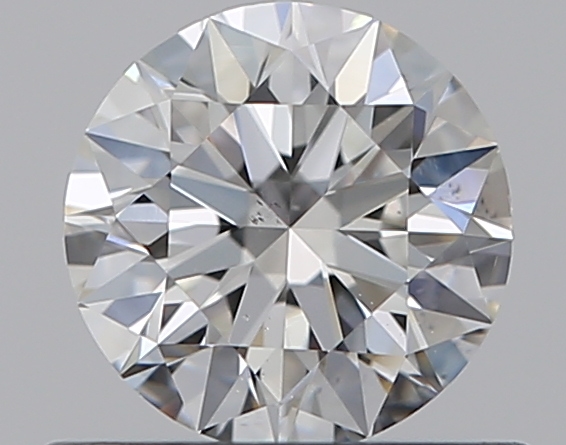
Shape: round
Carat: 0.5
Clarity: VS2
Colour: F
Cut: EX
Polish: EX
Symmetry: EX
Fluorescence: N
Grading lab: GIA
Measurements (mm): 5.05 x 5.09 x 3.15